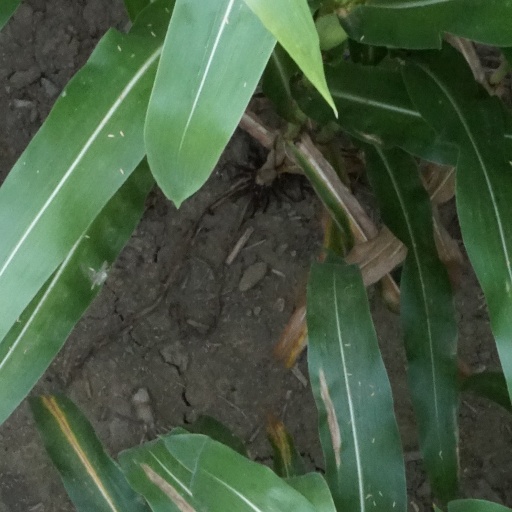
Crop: maize; corn